Bra size

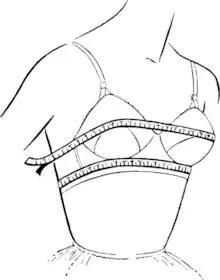
Measuring for bra size: around the torso at the inframammary fold and over the bust

Bra size (also known as brassiere measurement or bust size) indicates the characteristics of a bra to accurately fit the breasts. While there are multiple bra sizing systems in use around the world, the bra size usually consists of a number indicating the size of the band around the torso, and one or more letters that indicate the breast cup size. Bra cup sizes were invented in 1932 while band sizes became popular in the 1940s. For convenience, because of the impracticality of determining the dimensions of each breast, the volume of the bra cup, or "cup size", is based on the difference between band length and over-the-bust measurement.